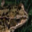
Label: frog